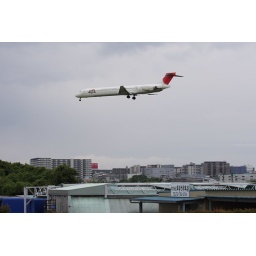
The airplane flies over the Inagawa river this day because of the circling approach.